Donald Duck's Playground

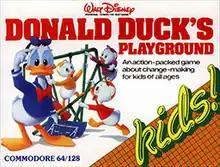

Donald Duck's Playground is an educational video game published by Sierra On-Line in 1984. The player takes the role of Donald Duck, whose job is to earn money so that he can buy playground items for his nephews. To do this, Donald can get himself a job in any of four different work places. Each job shift lasts from one to eight minutes, as the player wants, in which time Donald has to earn as much as he can.